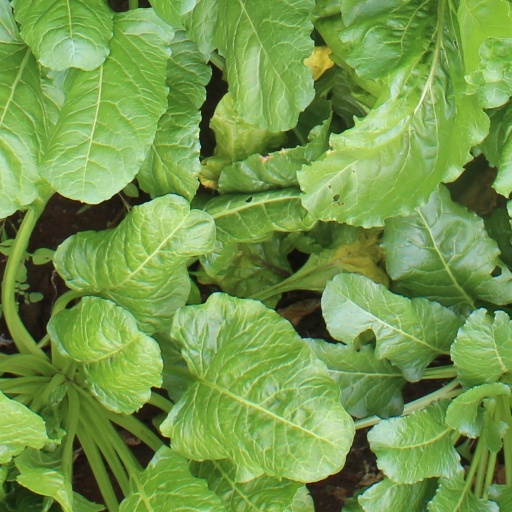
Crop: sugar beet